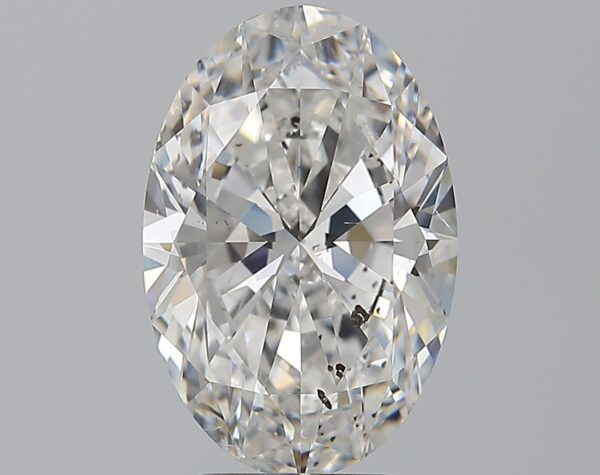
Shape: oval
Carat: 4
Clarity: SI2
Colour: E
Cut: EX
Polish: EX
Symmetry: EX
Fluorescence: F
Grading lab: GIA
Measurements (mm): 13.1 x 8.72 x 5.35